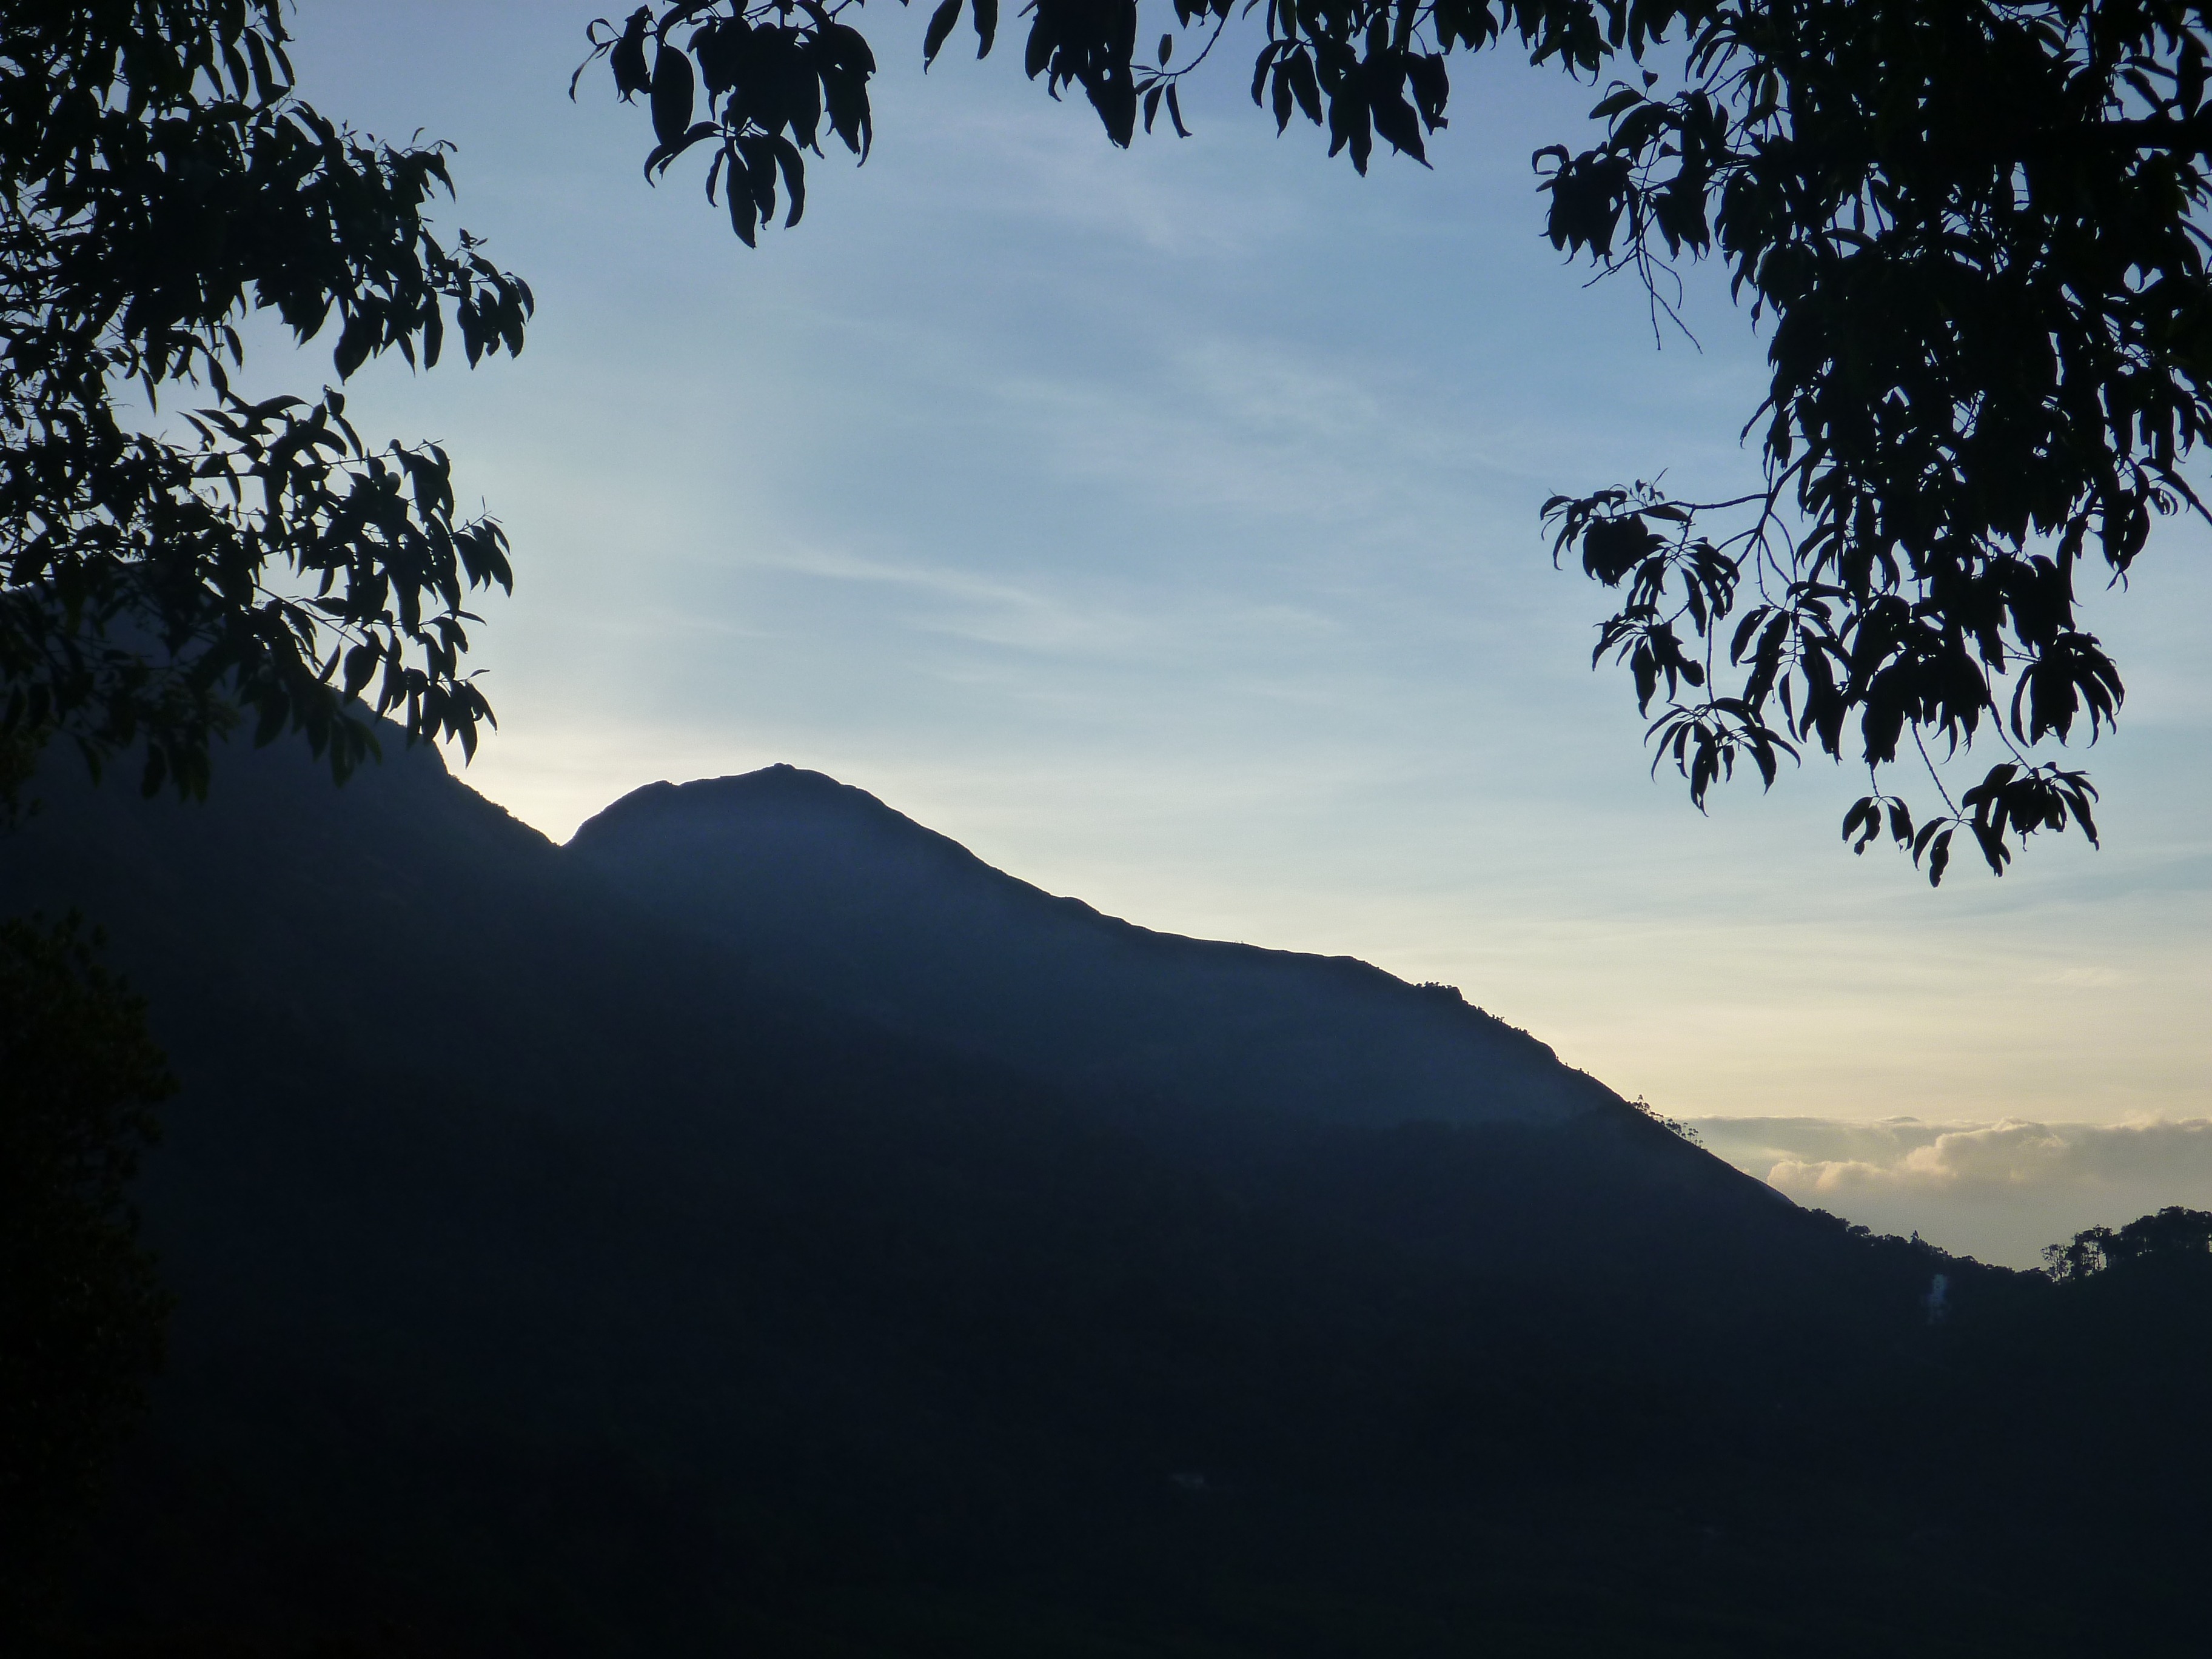
landscape, tree, nature, outdoor, mountain, cloud, sky, sunrise, sunset, sunlight, morning, hill, dawn, mountain range, dusk, environment, green, scenic, natural, scenery, rocky, clouds, mountains, landform, geographical feature, atmospheric phenomenon, woody plant, mountainous landforms